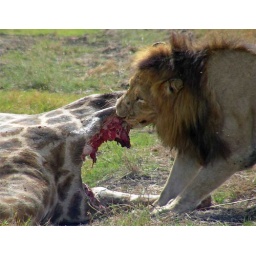
This male and his female killed a giraffe near camp. They feasted for three days.